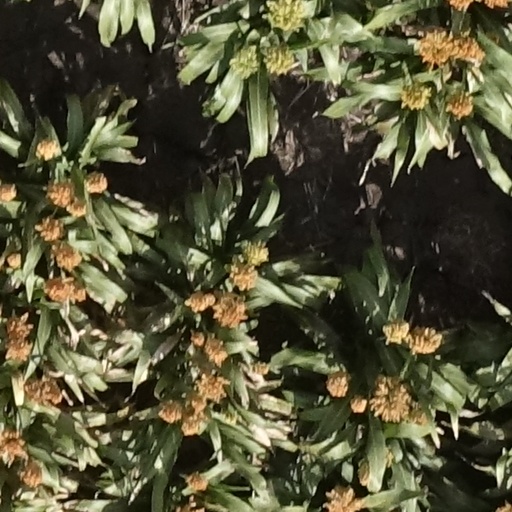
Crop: sorghum